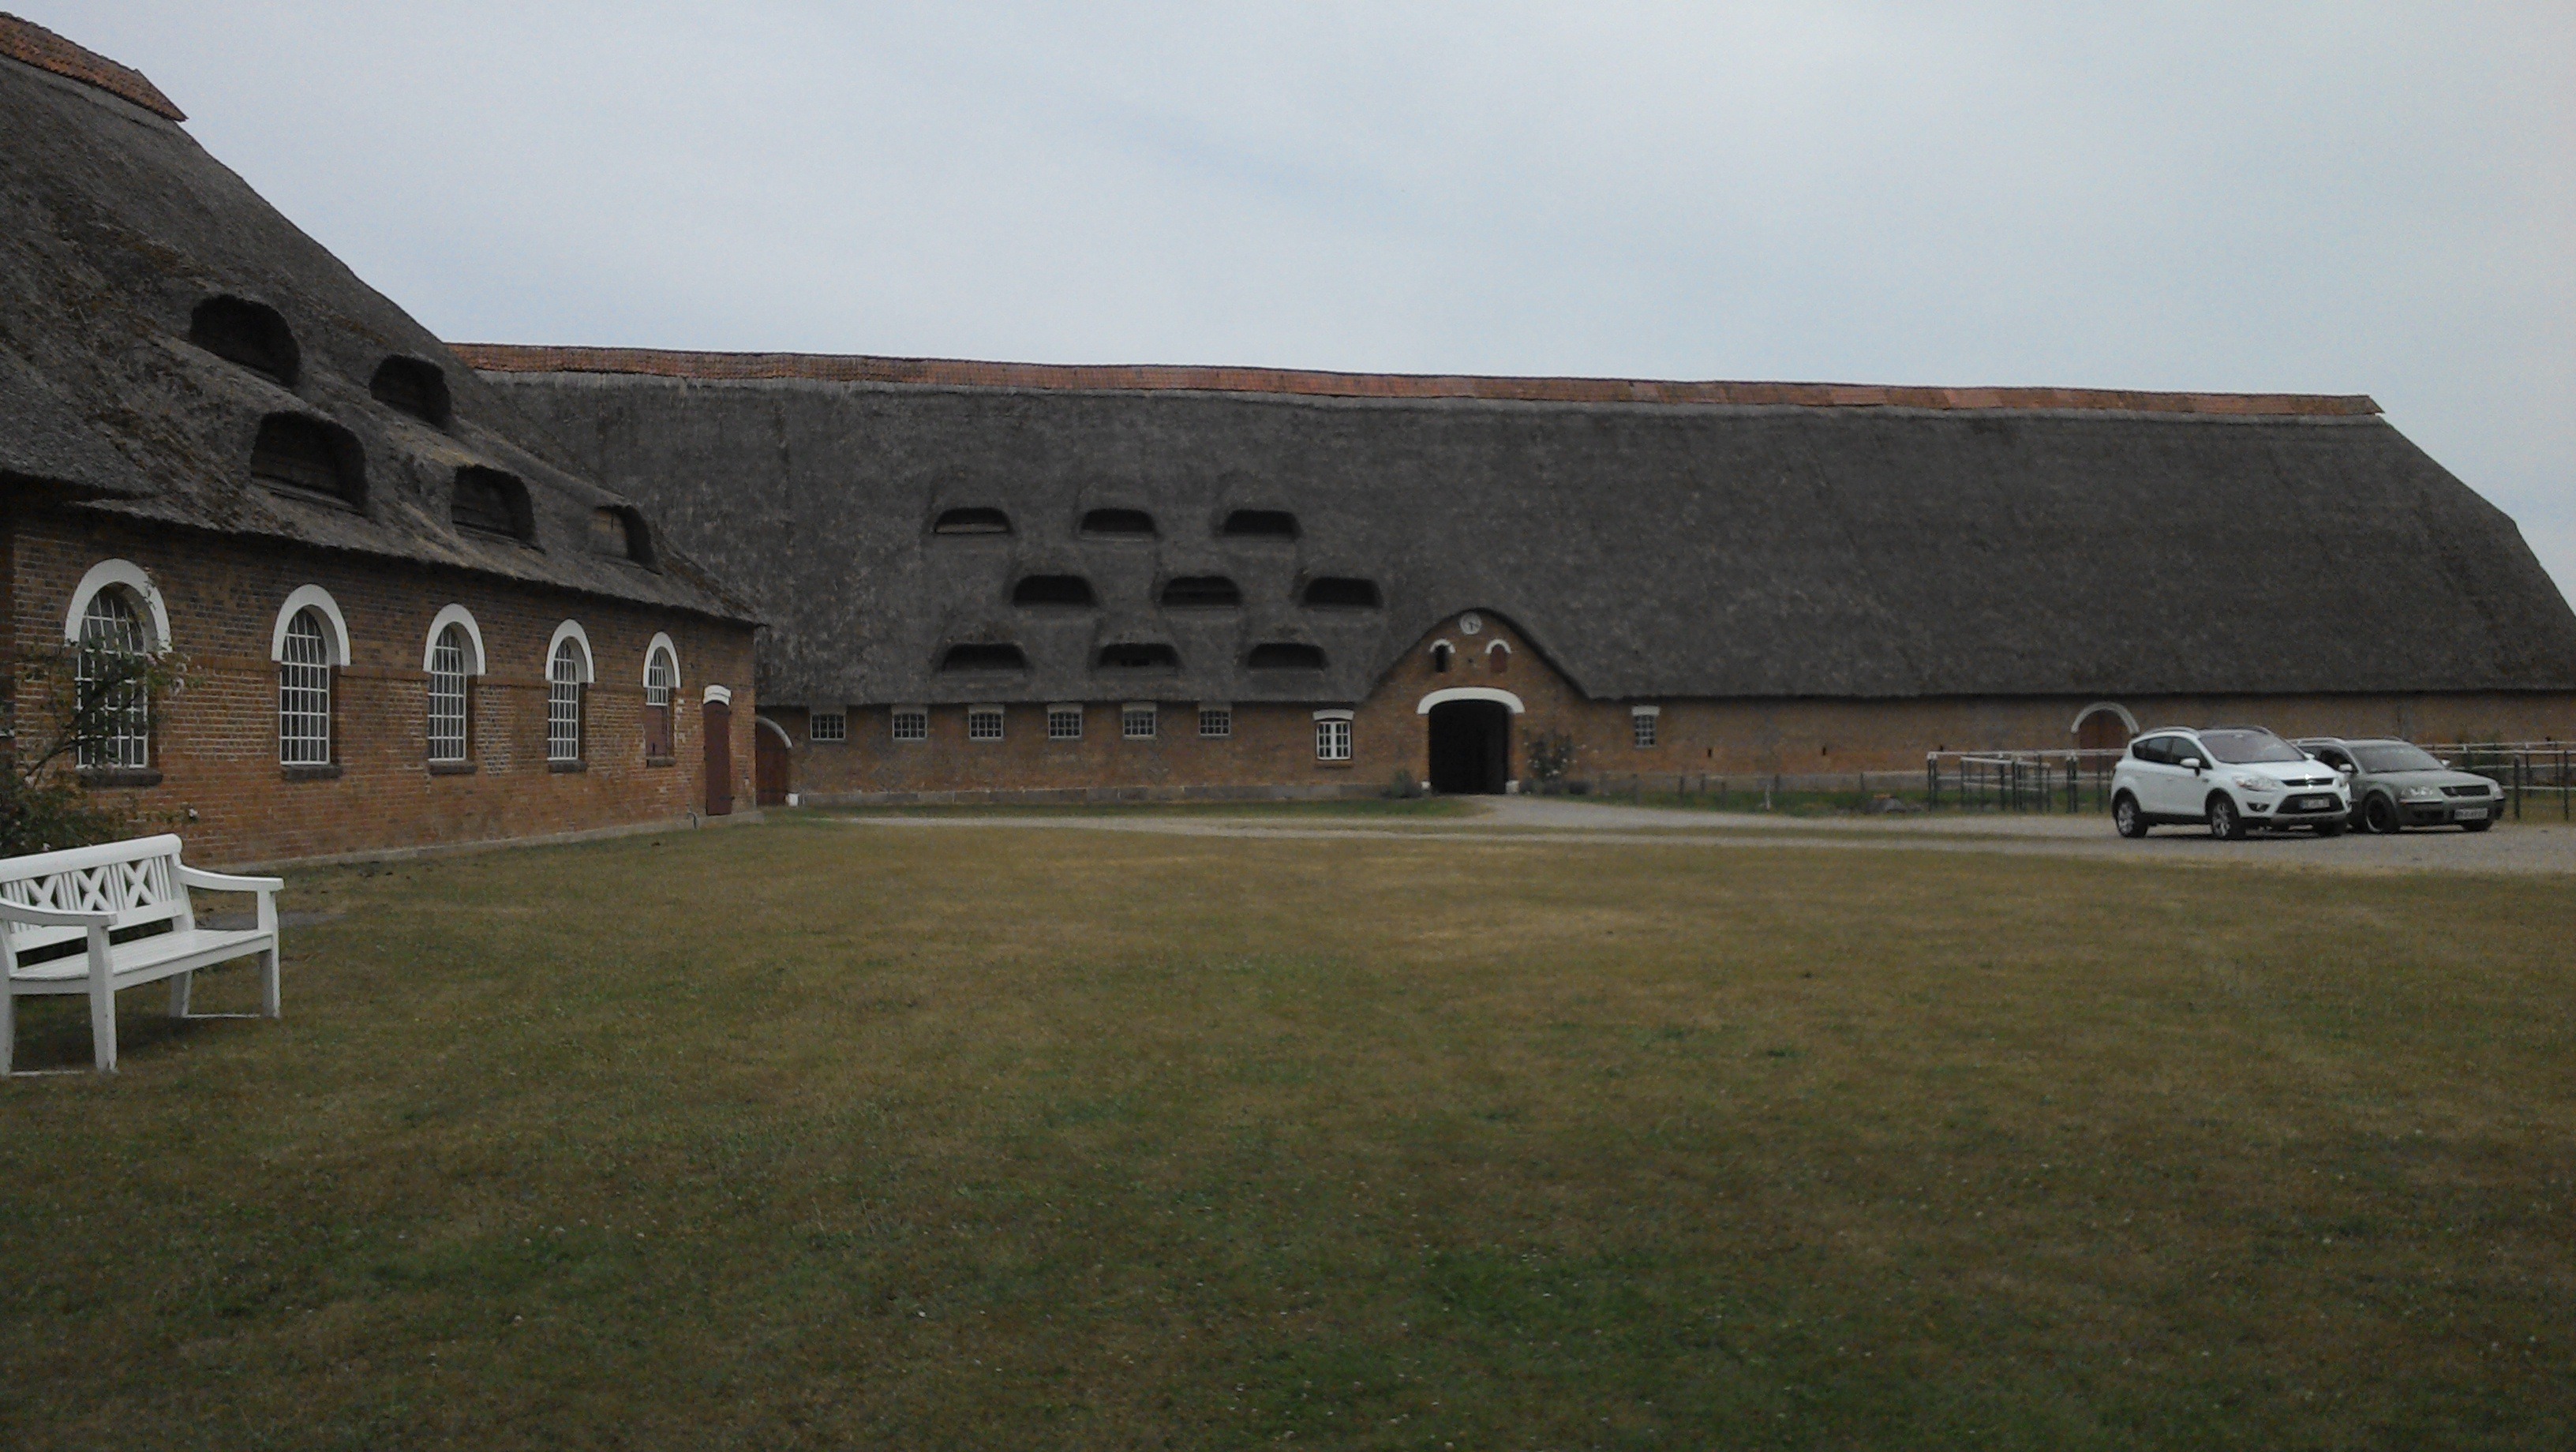
roof, building, home, rural, residence, property, estate, northern germany, reed roof, pl n